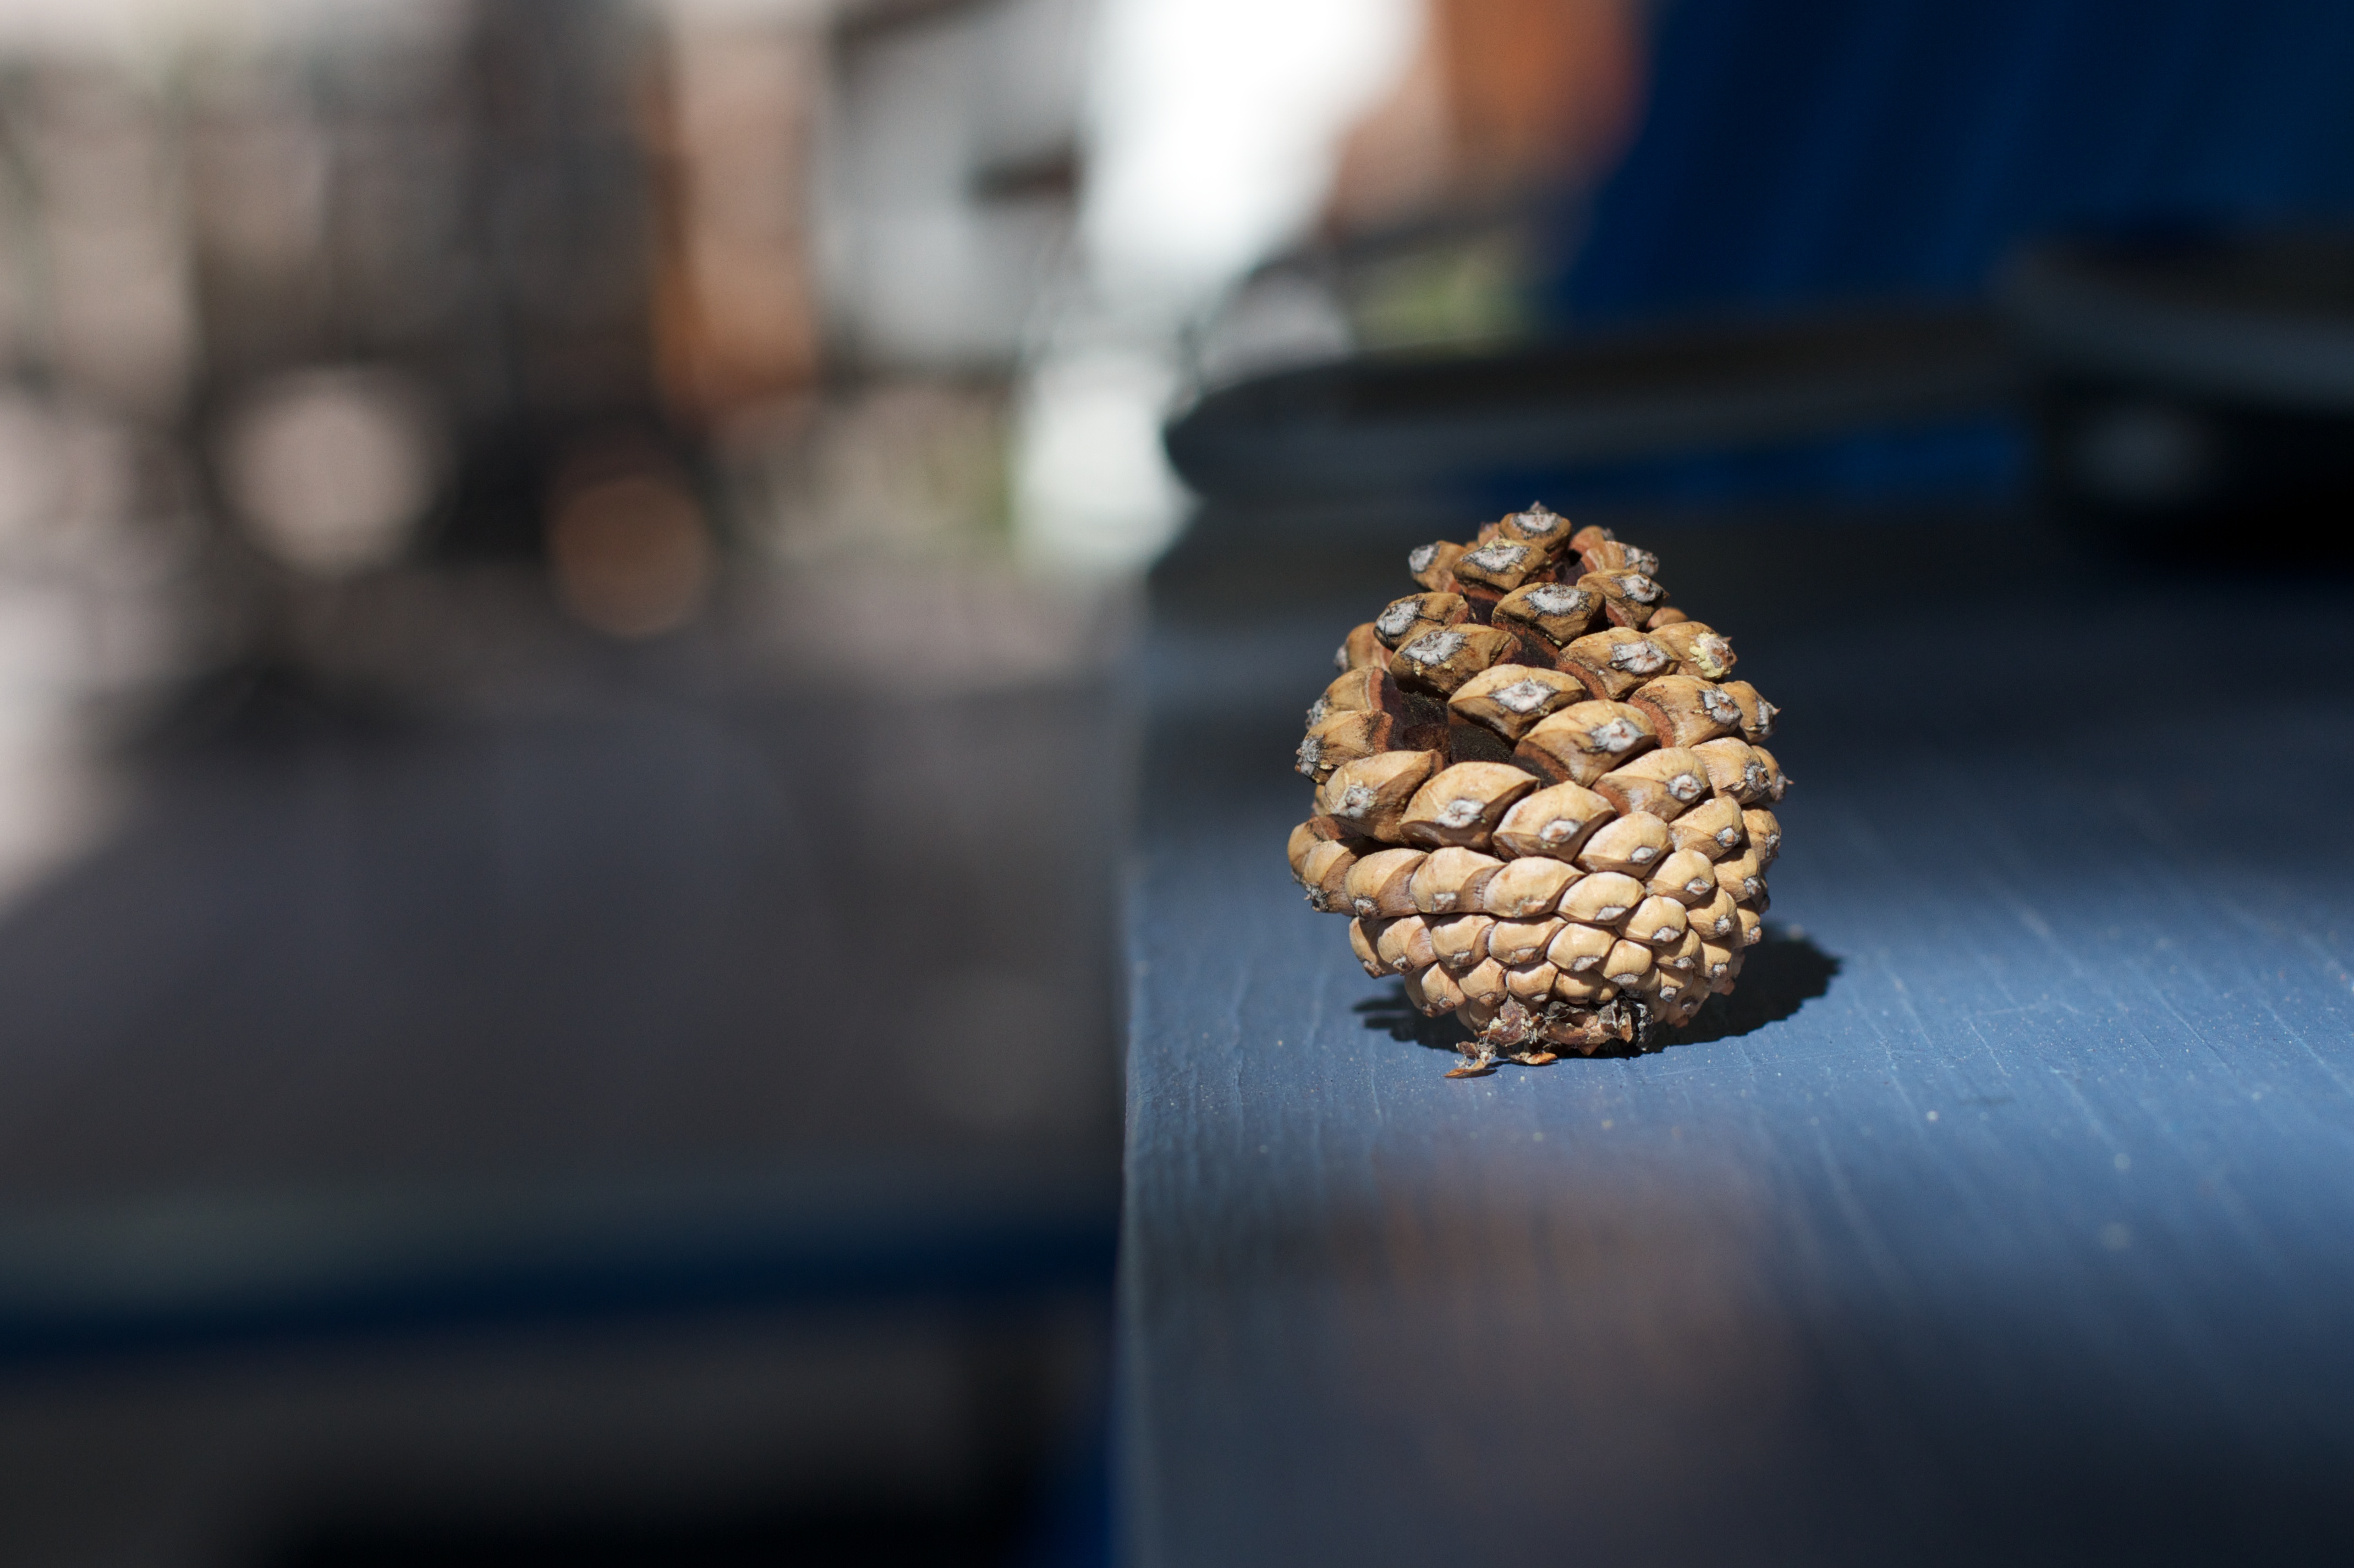
hand, wood, flower, food, color, close up, design, macro photography